2008 US Open (tennis)

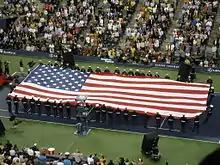
The American flag being unfurled at the opening ceremony

The International Tennis Federation and United States Tennis Association offered audiences a number of new ways to access the Open in 2008. A YouTube channel was set up to broadcast highlights, and the official US Open website featured hourly updates of what was happening at the tournament. Multiple matches could be accessed at any one time, on handheld video devices courtesy of American Express. In celebration of the 40th anniversary since the US National Championships became "open" to professionals, a special opening ceremony was held, showcasing all the singles champions of the previous 40 years, with over two dozen of them in attendance. The ceremony was hosted by actor Forest Whitaker and included musical performances from funk band Earth, Wind & Fire. In addition to this, fans were shown nightly video tributes, and a commemorative book was published. On August 23, the annual Arthur Ashe Kids Day was held; Roger Federer, Andy Roddick, James Blake, Novak Djokovic, Ana Ivanovic, and Serena Williams led the player participation. Musical acts including the Jonas Brothers and Sean Kingston performed on this day as well.